Farmers' suicides in the United States

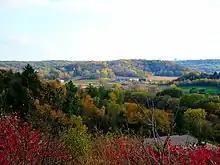
Farmland in Wisconsin's Driftless Area

John Blaske, of Onaga, said in 2017: "In the last 25 to 30 years, there's not a day that goes by that I don't think about suicide." He lost his house in a fire on Thanksgiving Day in 1982 which left him and his wife homeless. The farm crisis intensified around the same time, and their bank raised their interest rate from 7% to 18%. Blaske filed for bankruptcy and lost .